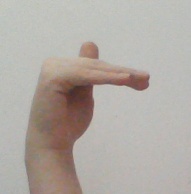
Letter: khaa